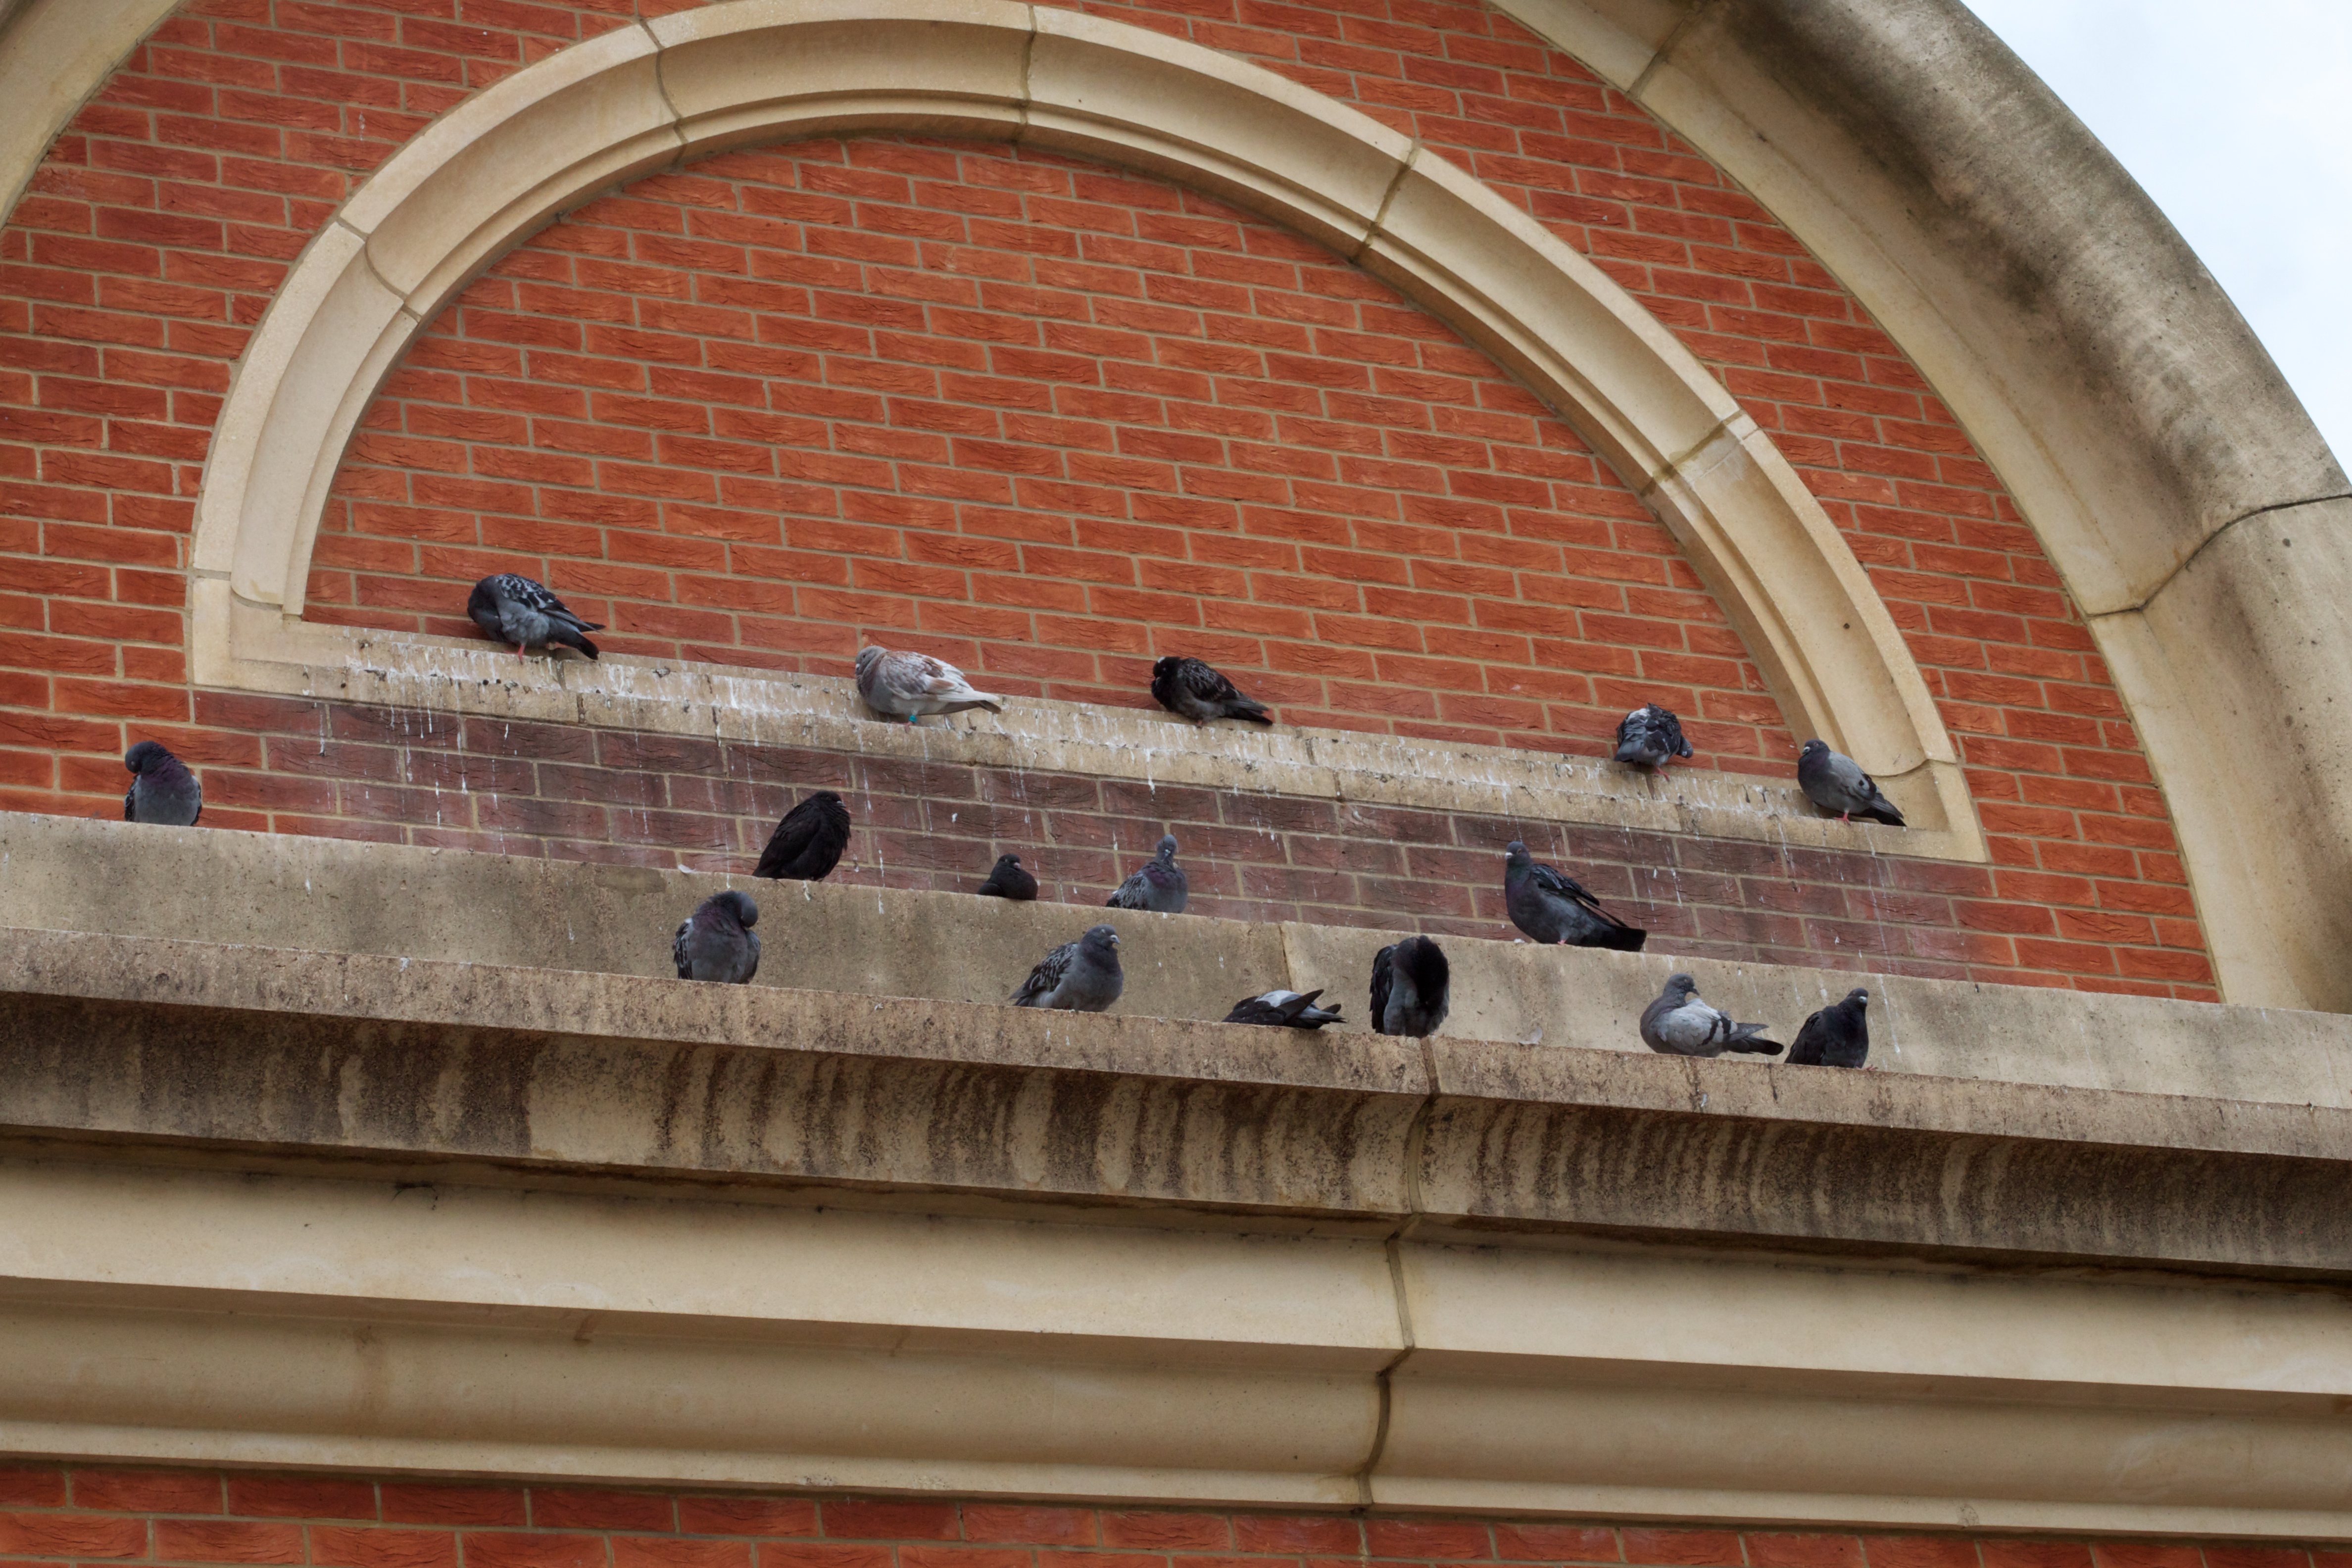
architecture, structure, window, wall, arch, facade, brick, art, brickwork, shape